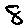
Label: 8